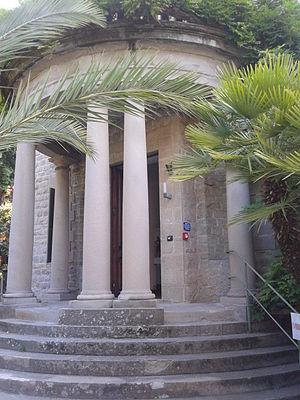
Entrée de la Bibliothèque Civique Internationale
La Bibliothèque civique internationale est une bibliothèque située au 52 de la via Romana à Bordighera, dans la province d'Imperia, en Ligurie.